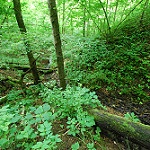
Label: forest